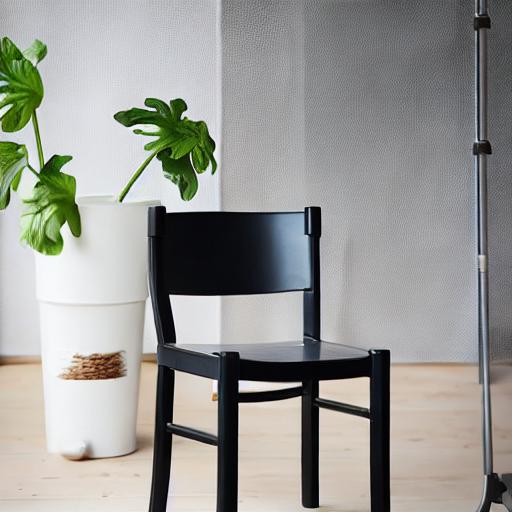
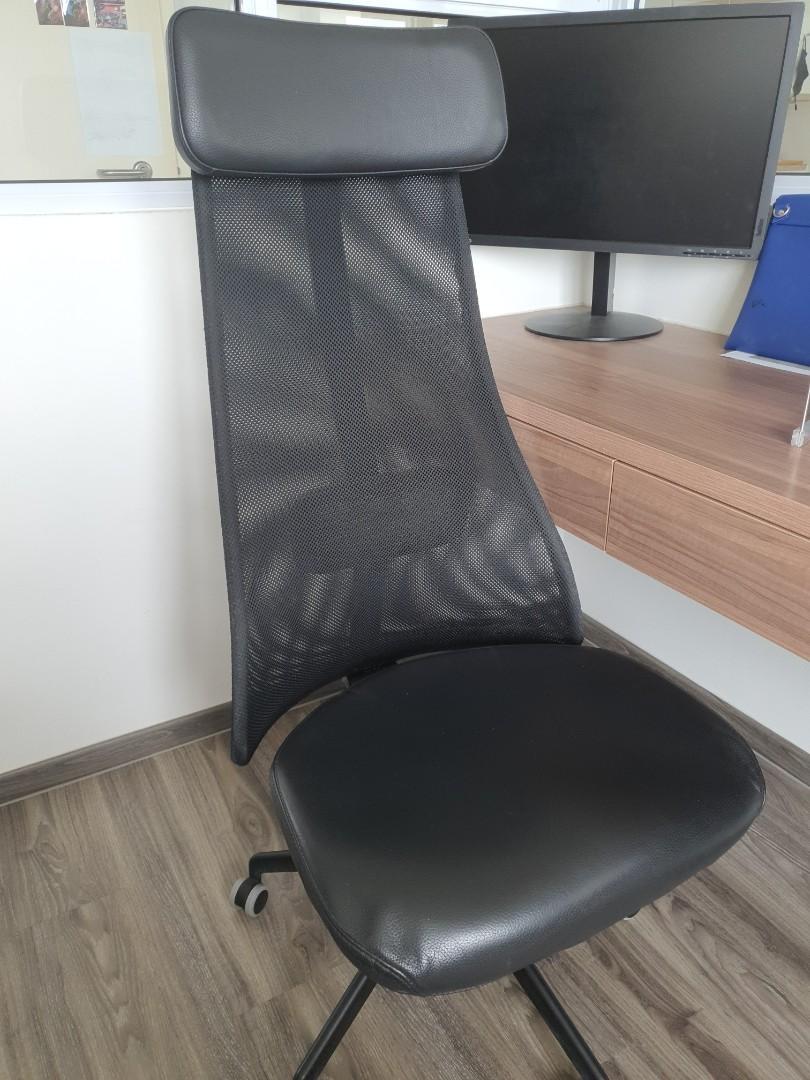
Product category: items_chair
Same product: no